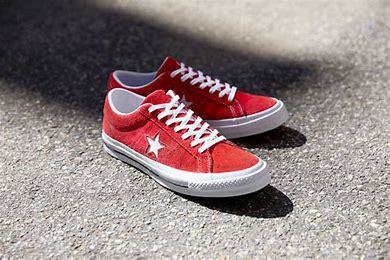
Brand: Converse
Model: One Star